Grid dip oscillator

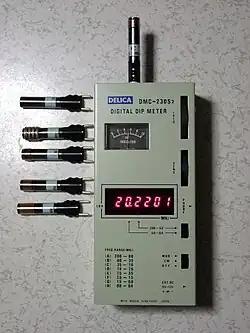
A dipmeter and several accessory probe coils. (Mitamusenkenkyūsho 三田無線研究所株式会社 DELICA DMC-230S2)

Grid dip oscillator (GDO), also called grid dip meter, gate dip meter, dip meter, or just dipper, is a type of electronic instrument that measures the resonant frequency of nearby unconnected radio frequency tuned circuits. It is a variable-frequency oscillator that circulates a small-amplitude signal through an exposed coil, whose electromagnetic field can interact with adjacent circuitry. The oscillator loses power when its coil is near a circuit that resonates at the same frequency. A meter on the GDO registers the amplitude drop, or "dip", hence the name.